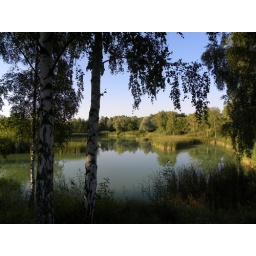
i was walking around this little lake ... just 2 miles away from my home.